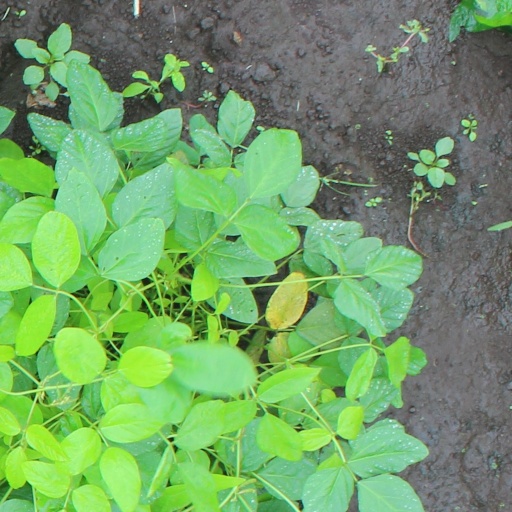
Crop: soybean